Issa (clan)

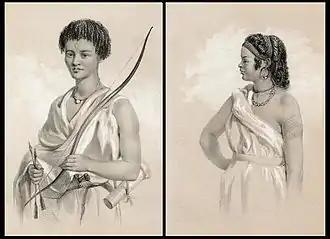

The Issa tradition endures with the continued utilization of bows and poisoned arrows among their ranks. In the preceding year, in 1838, a violent clash had occurred between the Debenik Weima and the Mudaito, resulting in a bloody skirmish. The casualties were substantial, with the Mudaito suffering 700 fatalities and the Debne Weima losing 140 individuals. There were discrepancies in the reported numbers, with Mahomed Ali stating that the Mudiato had 1500 casualties while the Weima had 120. During their conflicts, the Debne Weima consistently ally with the Issa against the Mudaito. In such cases, the Issa constitute approximately one-third of their combined forces.